Benzinger Township, Elk County, Pennsylvania

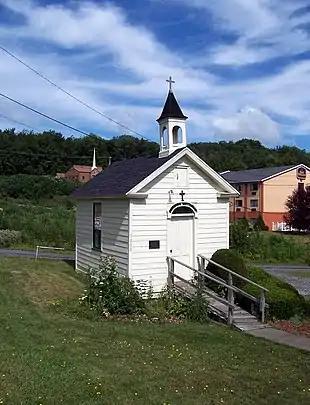
Decker's Chapel, about 2 miles south of central St. Marys

Benzinger Township was a township in Elk County, Pennsylvania. According to the 1990 census, it had a population of 8,509. It was settled in 1842 and created on December 18, 1845. On November 5, 1991, the citizens of Benzinger Township voted for the Borough of St. Marys and Benzinger Township to be consolidated into the City of St. Marys. The city was officially recognized by the Governor of Pennsylvania on June 18, 1992.